Ranganathaswamy Temple, Srirangam

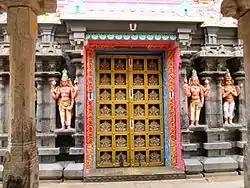
The Paramapada vaasal opens only during the 10 day festival of Vaikuntha Ekadasi

Ranganathaswamy temple is the only one out of the 108 temples that was sung in praise by all the Alvars (Poet-saints of the Bhakti movement), having a total of 247 "pasurams" (divine hymns) against its name. "Acharyas" (guru) of all schools of thought – Advaita, Vishistadvaita and Dvaita recognise the immense significance of the temple, regardless of their affiliations.